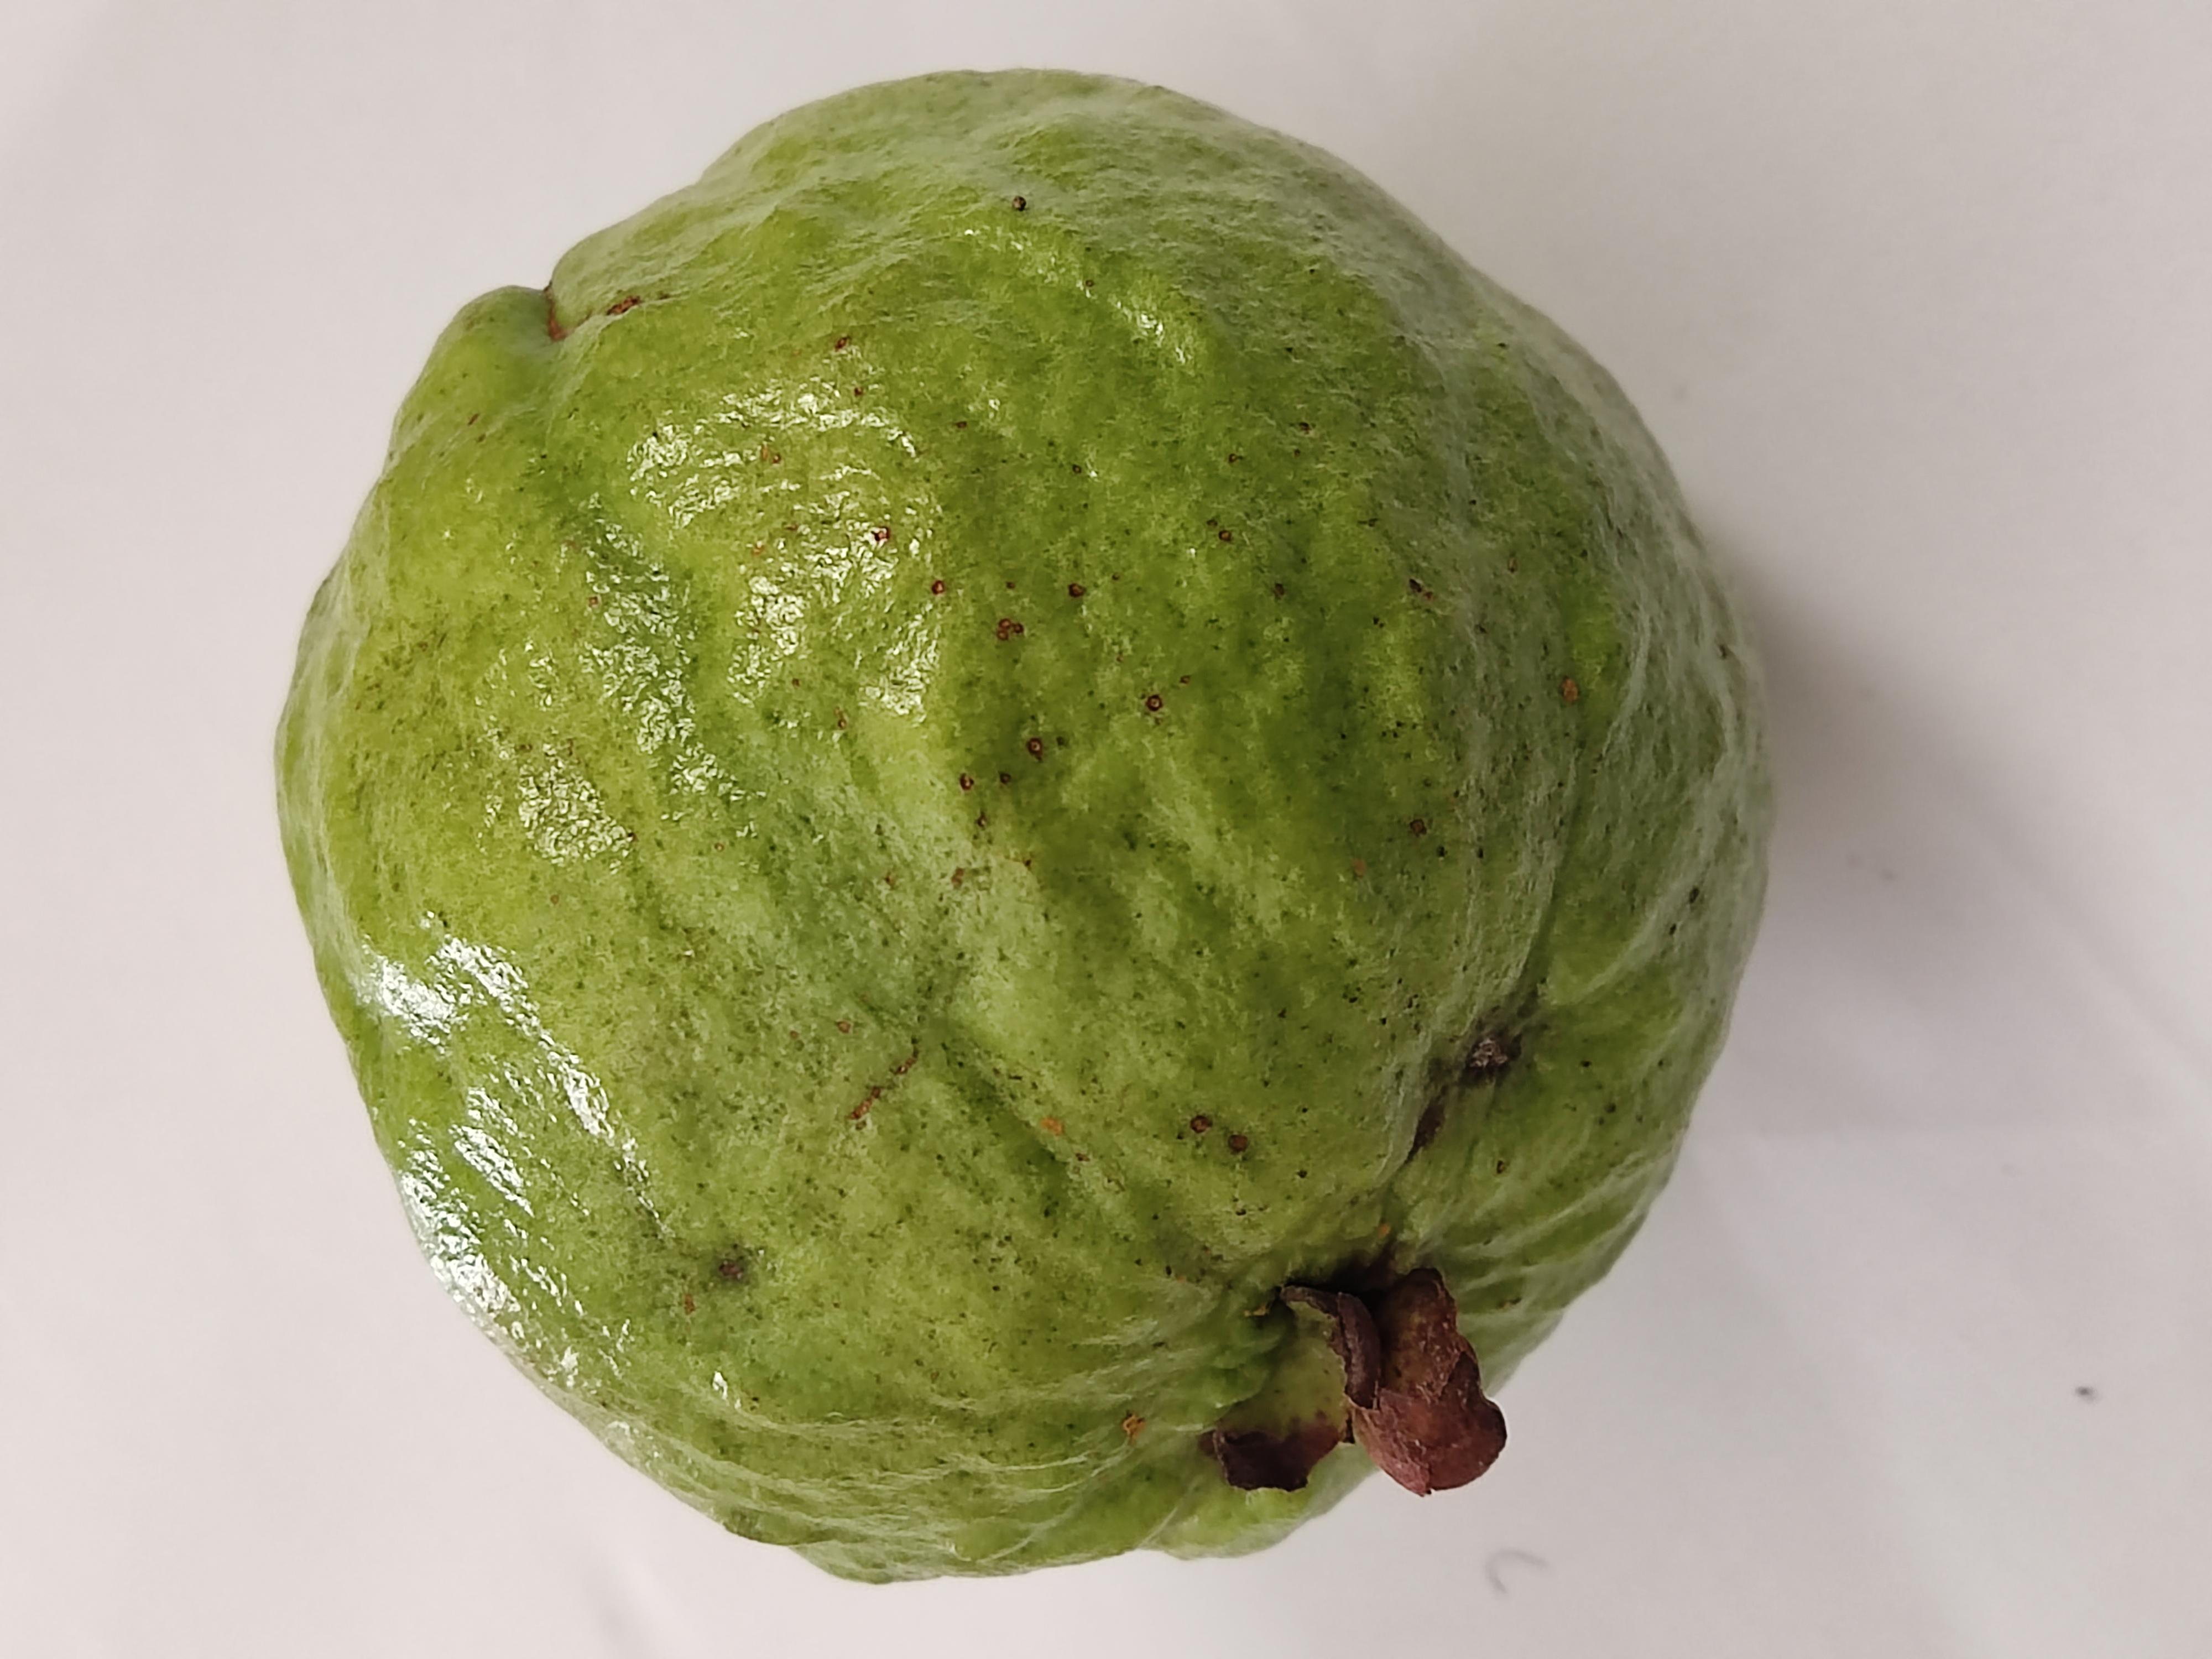
Crop type: Guava